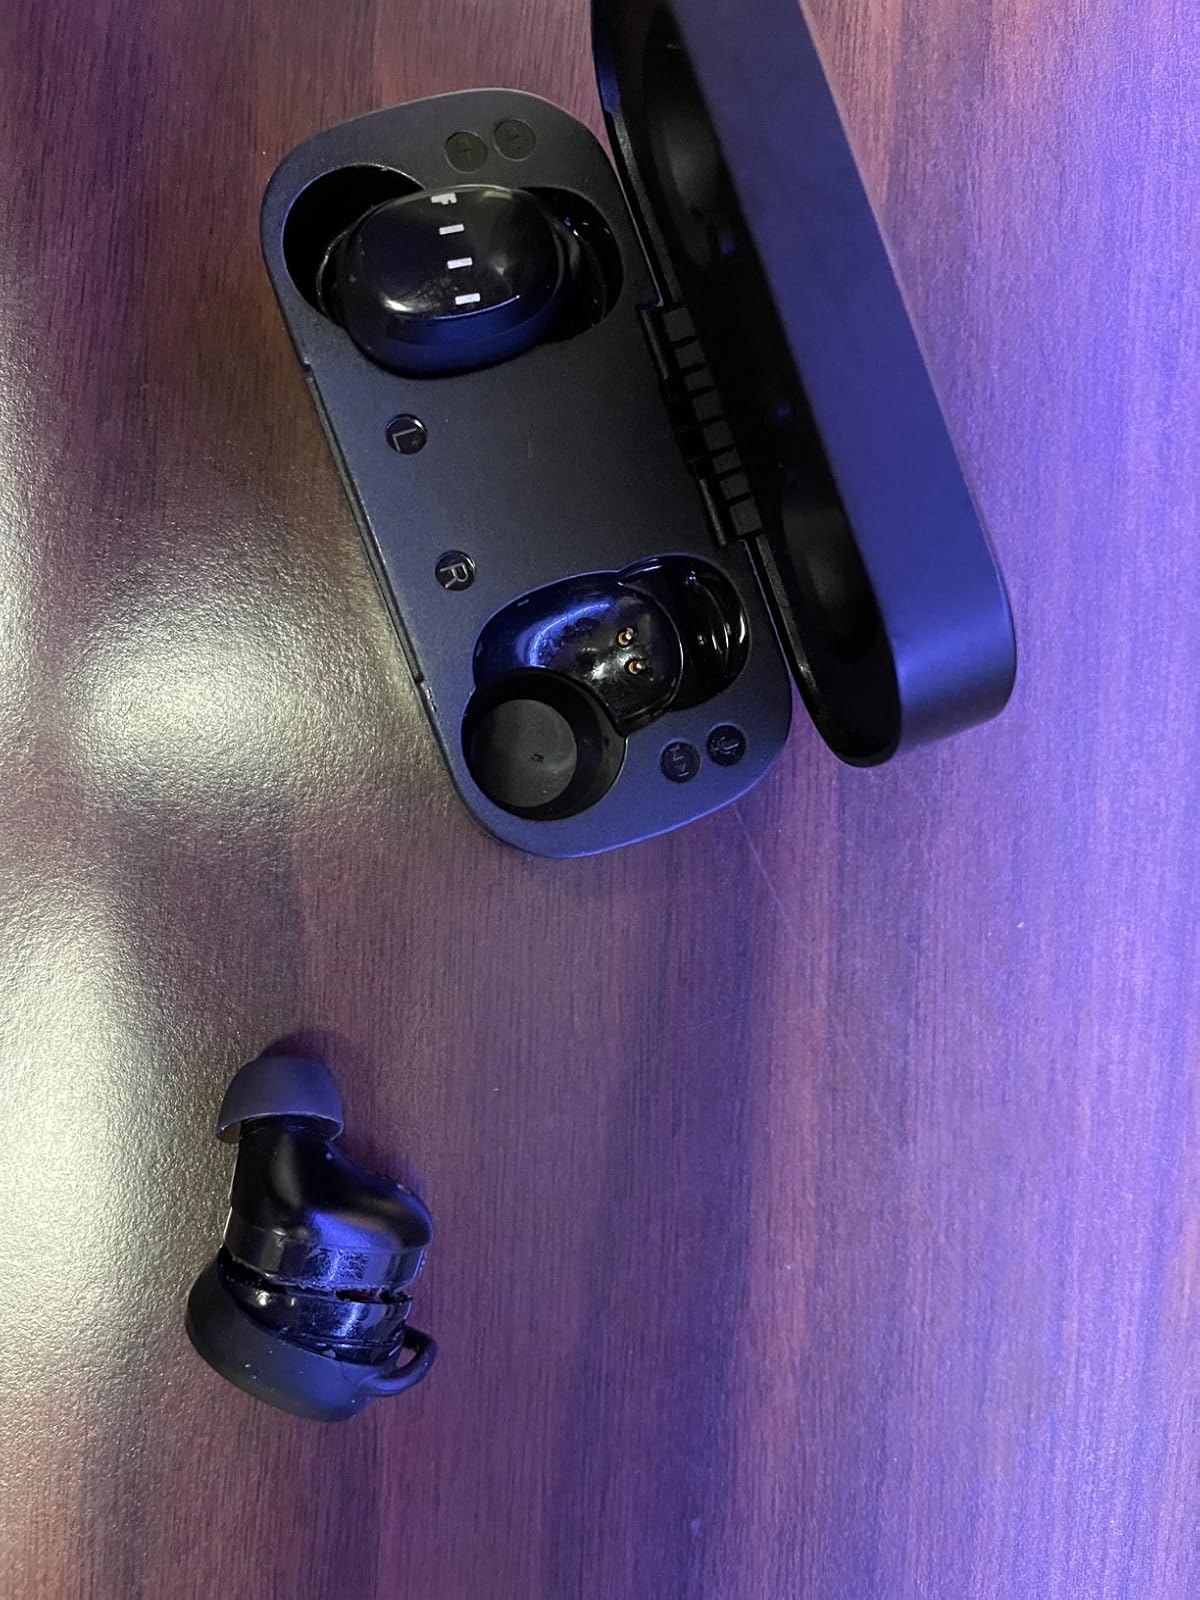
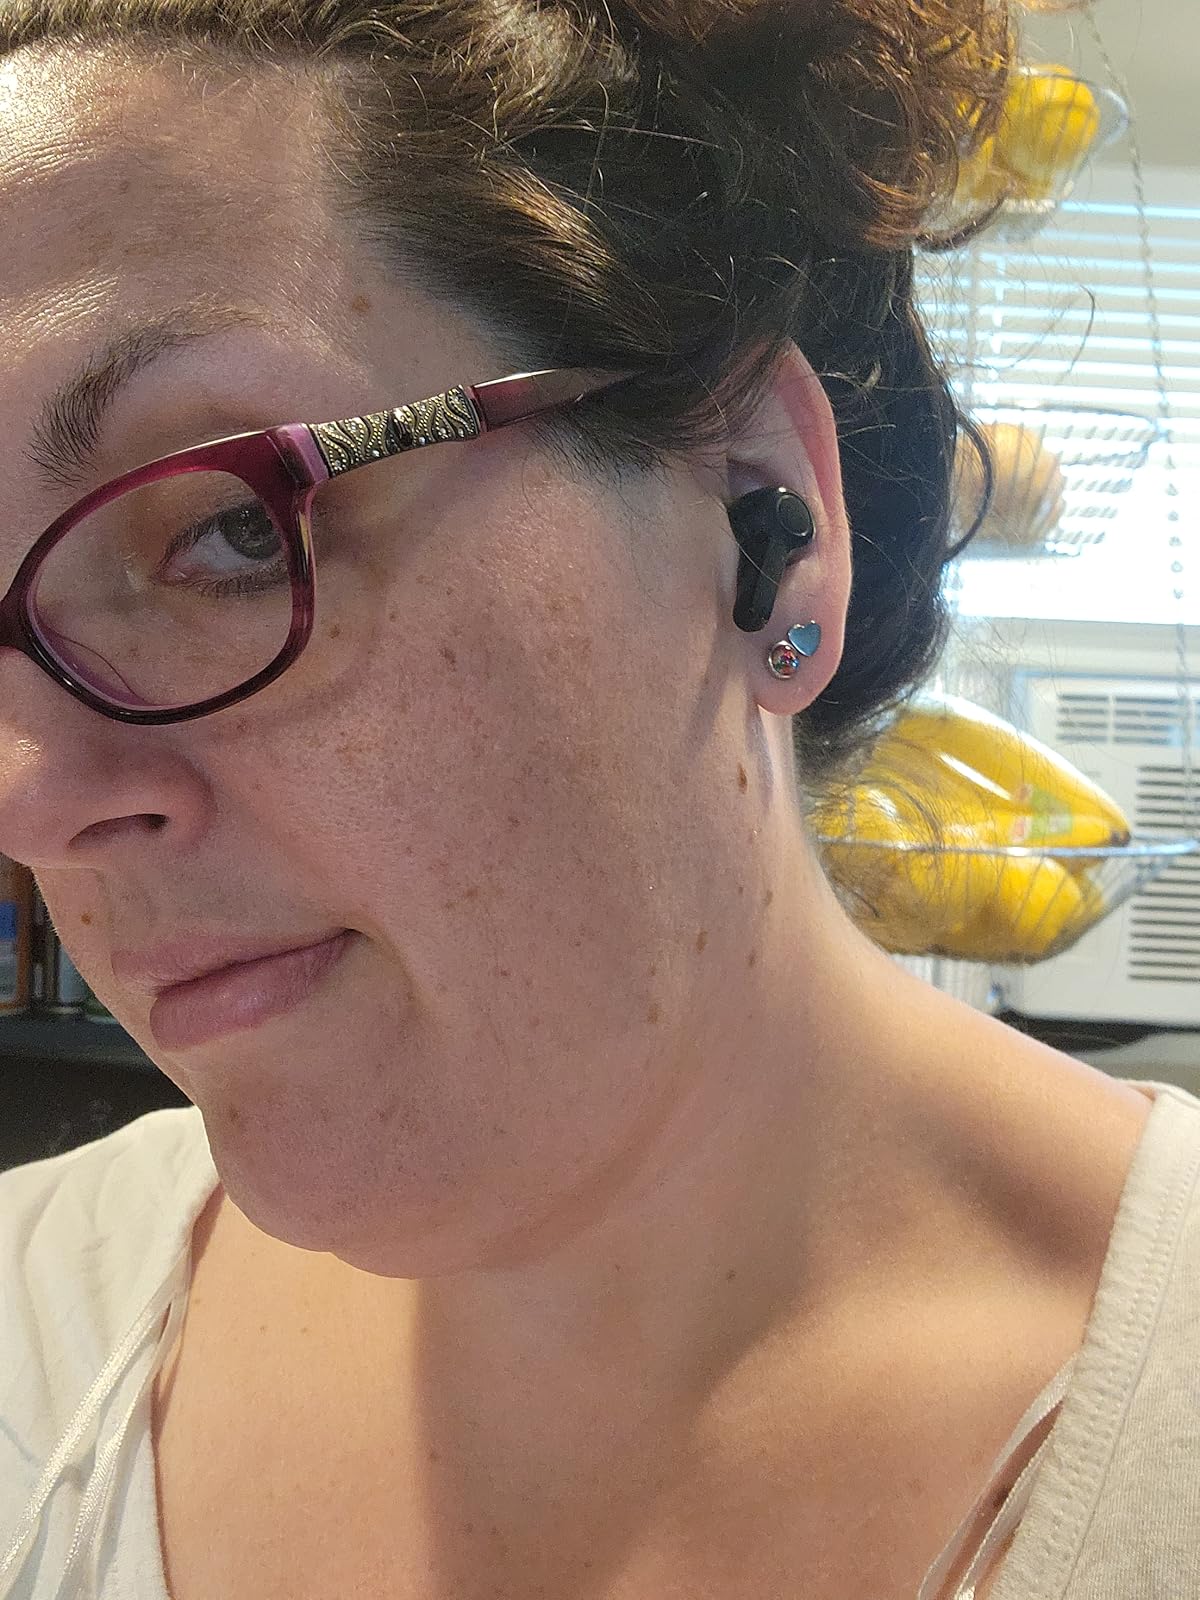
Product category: earbuds
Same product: no